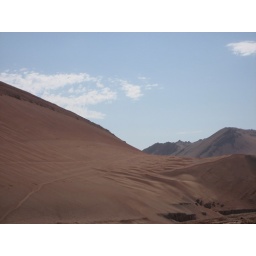
A scene by car window around Turpan.